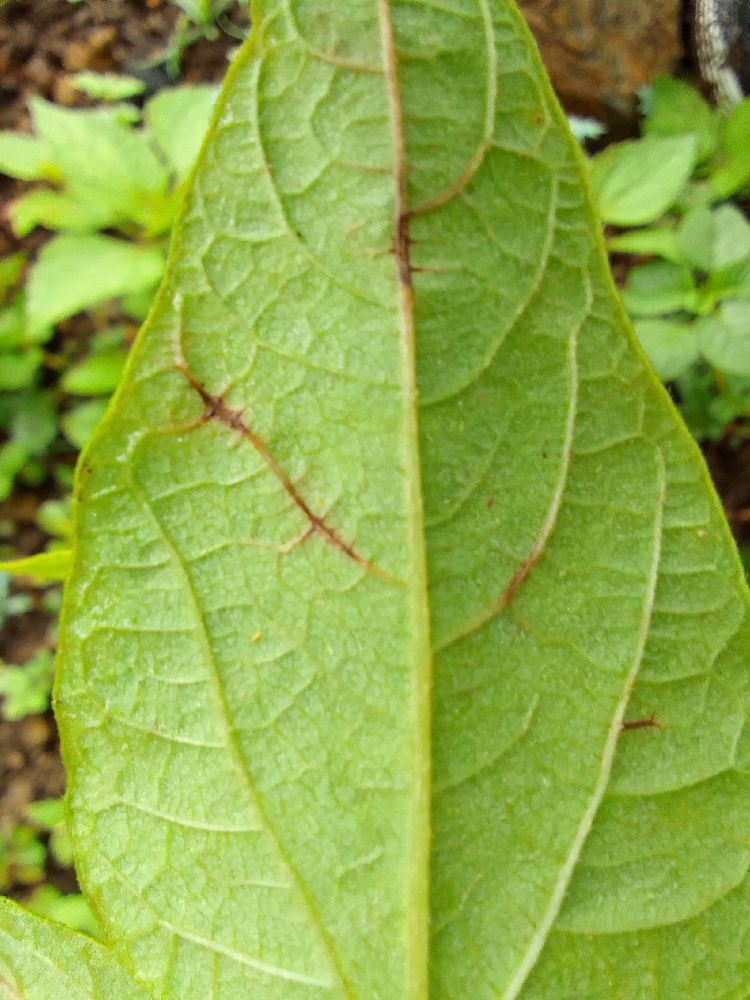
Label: anthracnose